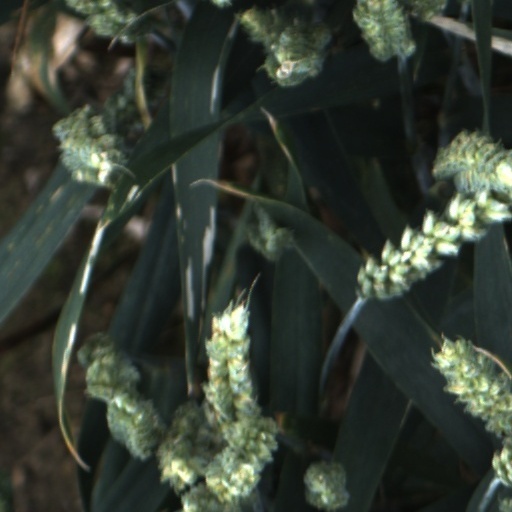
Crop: wheat